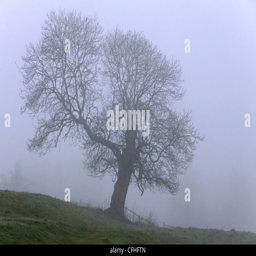
an ash tree standing in a field in foggy weather